Battle of St. Vith

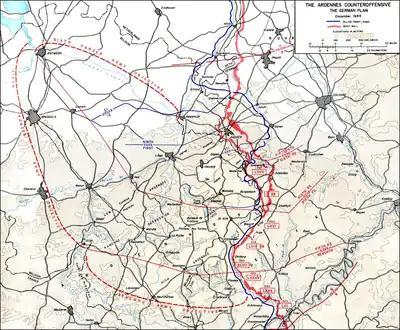
The German plan - LXVI Corps, 5th "Panzer-Armee" was assigned the capture of St. Vith.

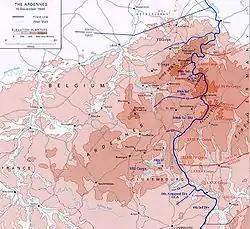
The Ardennes area of Belgium and Germany just before the German Ardennes counteroffensive, December 15, 1944.

The Battle of St. Vith was an engagement in Belgium fought during the Allied advance from Paris to the Rhine in World War II. It was one of several battles on December 16, 1944 constituting the opening of Germany's Ardennes counteroffensive (more commonly known as the "Battle of the Bulge").